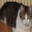
Label: cat